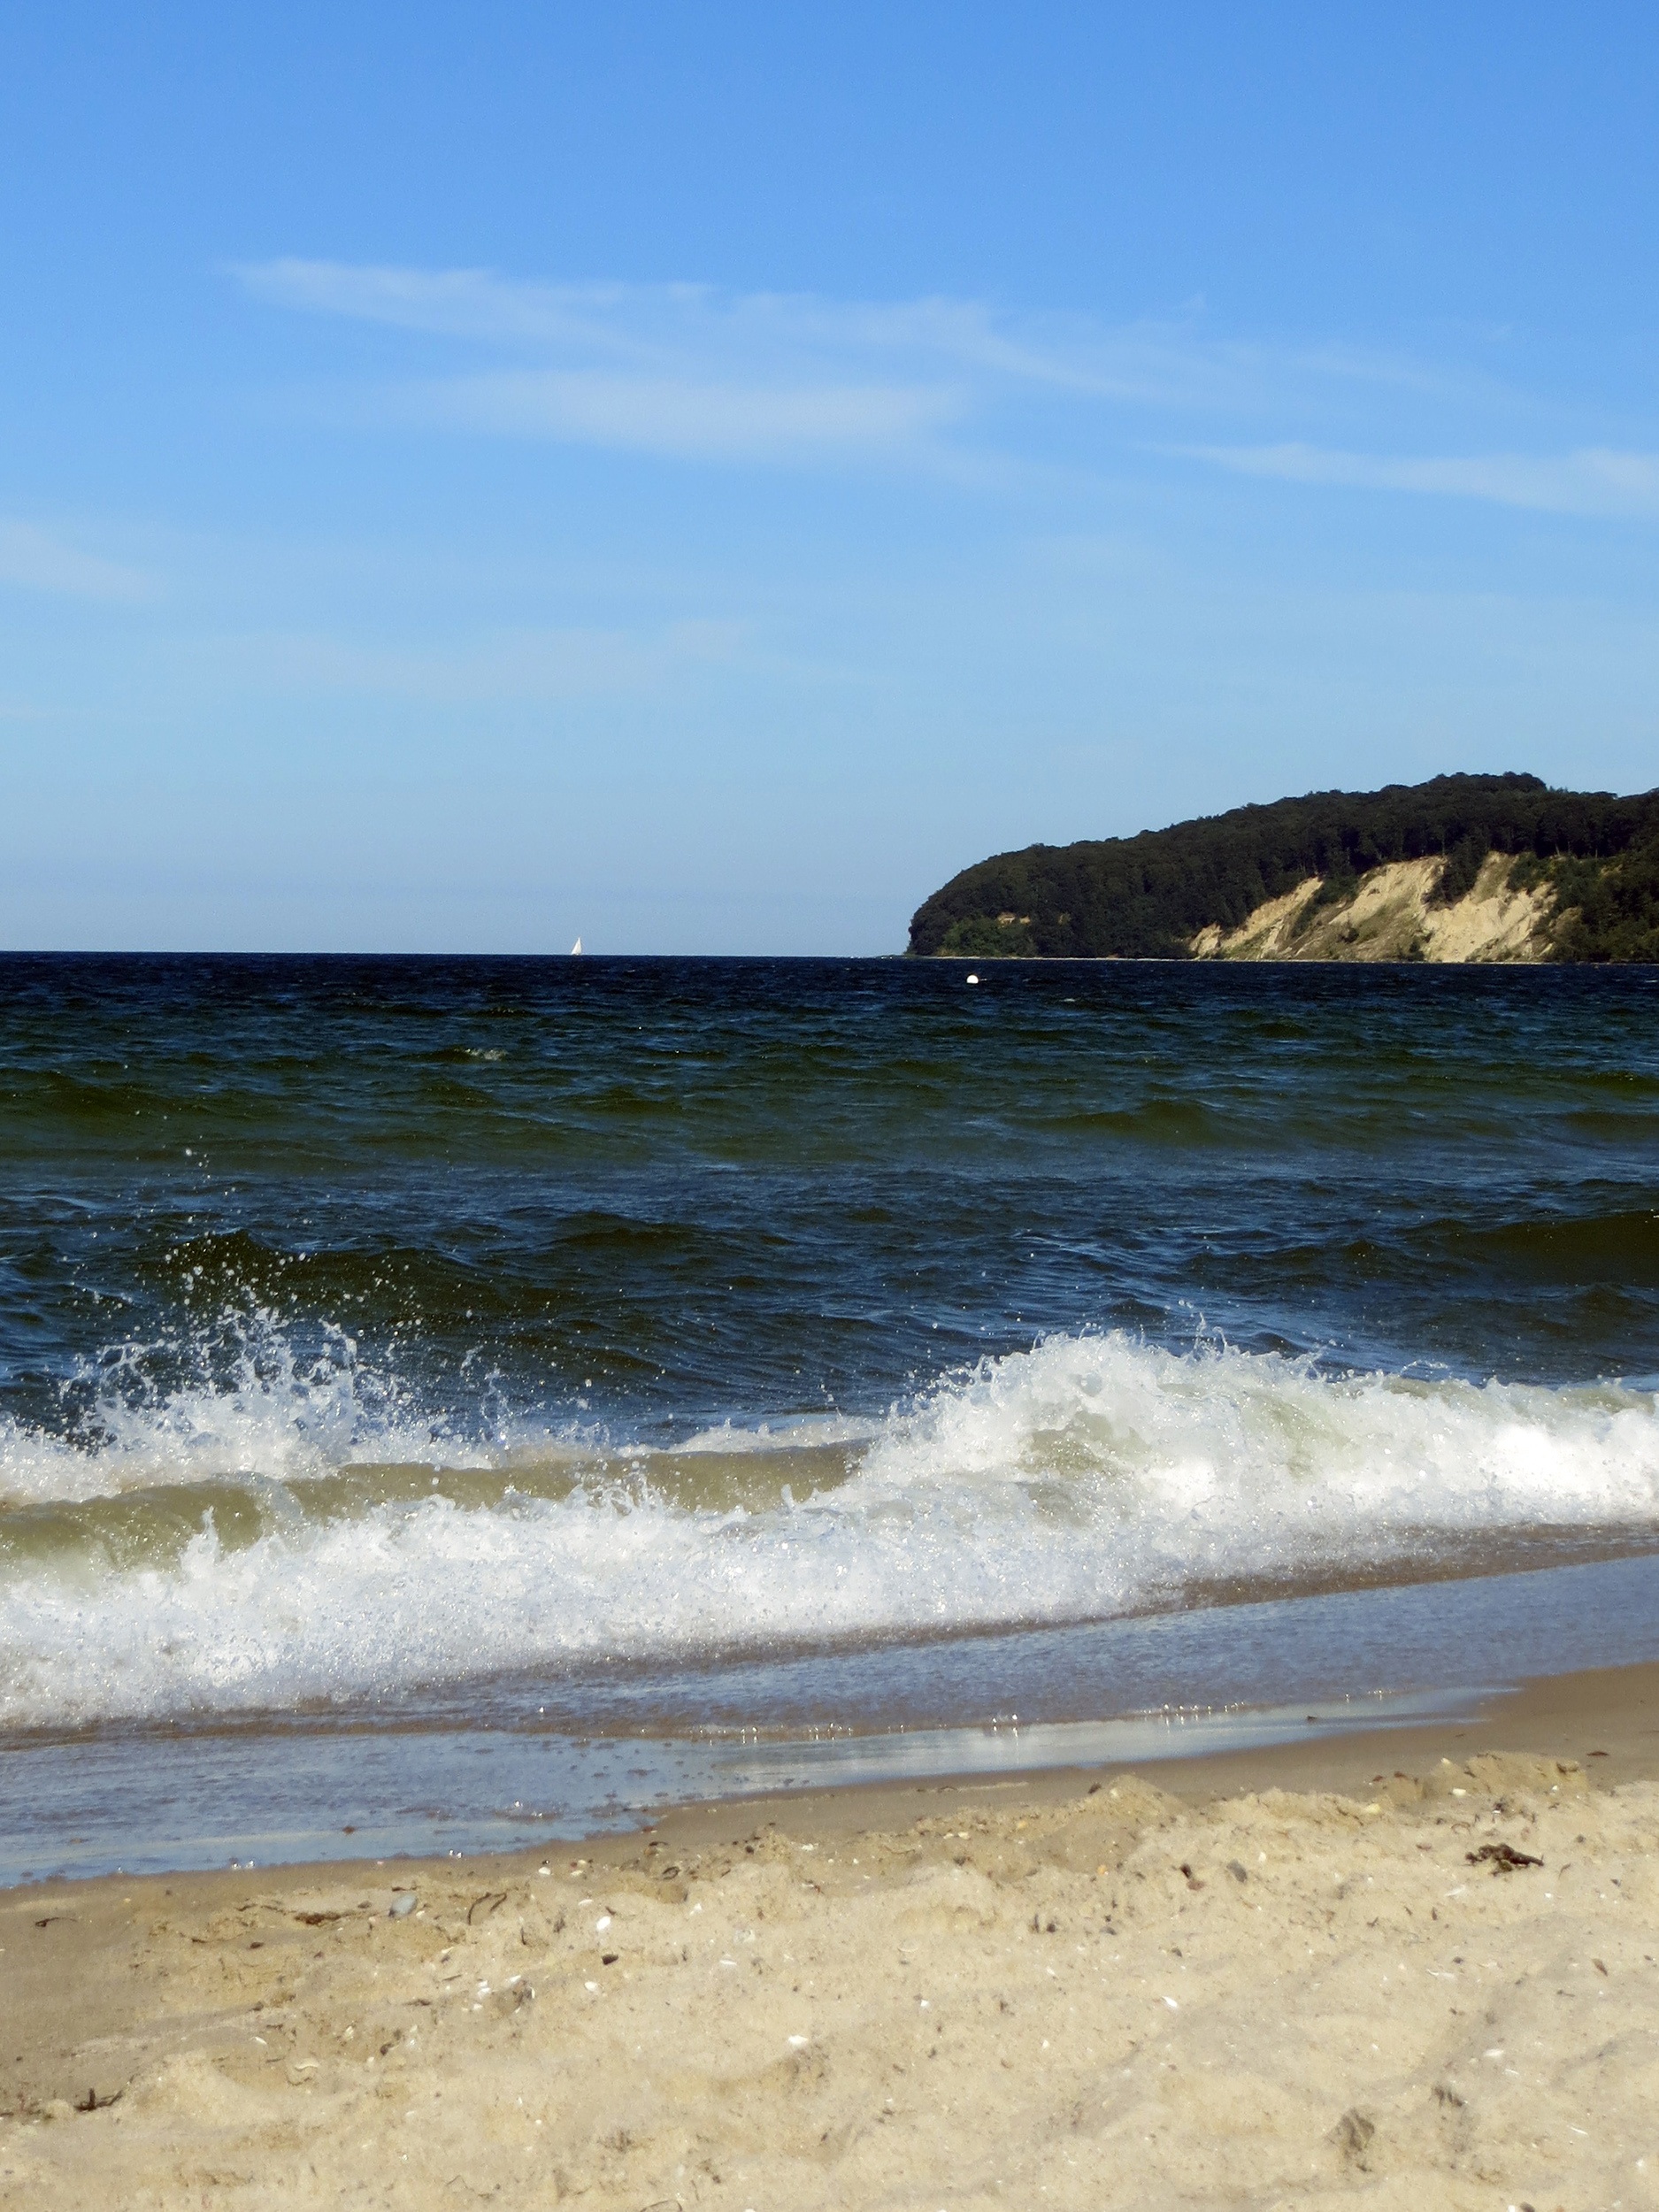
beach, sea, coast, water, nature, sand, rock, ocean, horizon, shore, wave, vacation, cove, spray, bay, terrain, material, body of water, bank, cape, baltic sea, wind wave